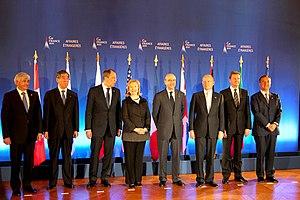
Le Centre international de Deauville, ou, depuis le 8 septembre 2014, le CID Anne d'Ornano, est le palais des congrès de Deauville.